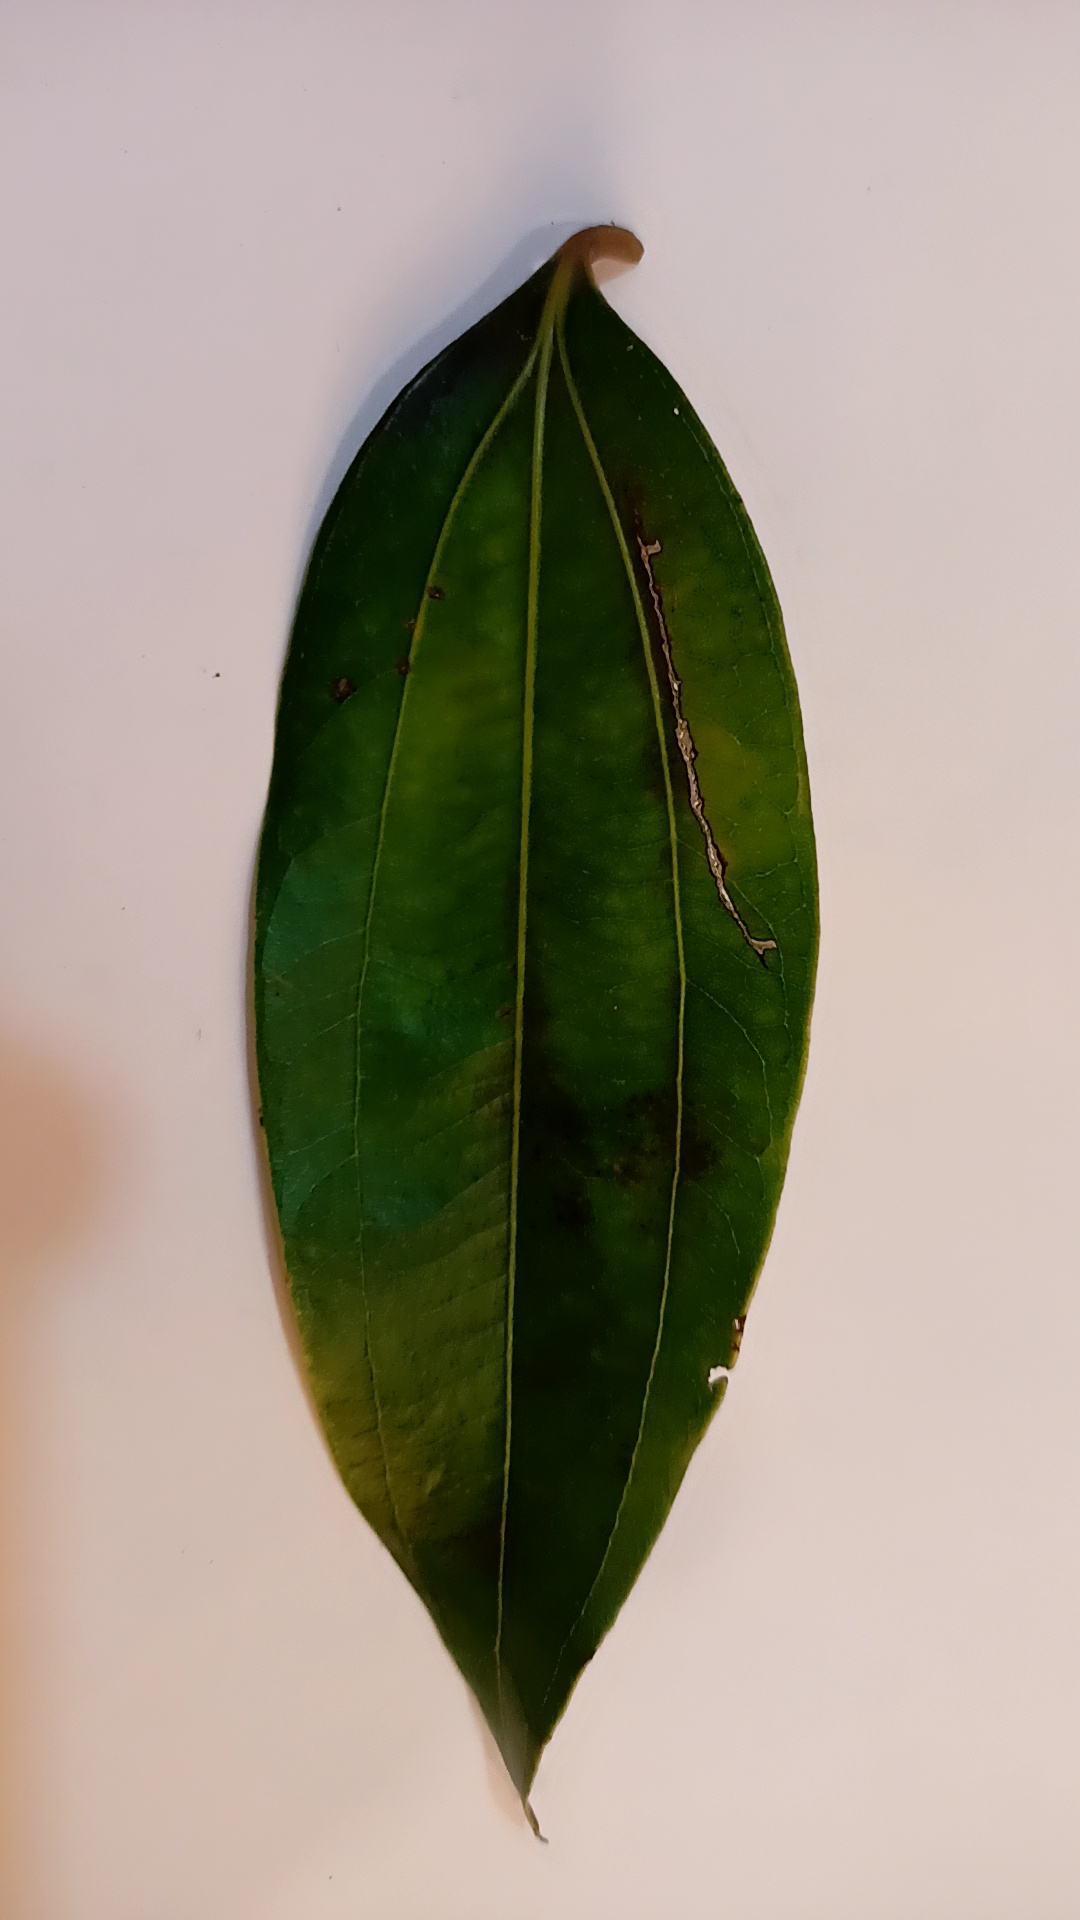
Label: Disease